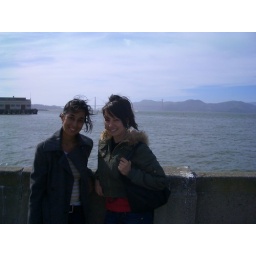
me and my kanban...obscuring the golden gate bridge in the background